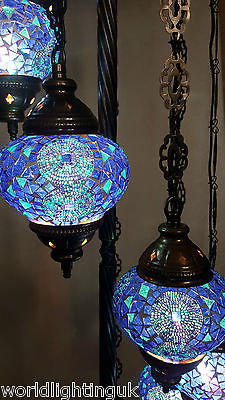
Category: lamp